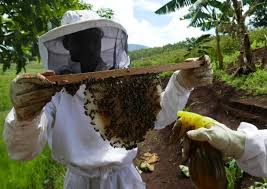
Maa ngi gis photo bi benn waay bu yor benn affaire bu am ay yamb. Mu nekk loo xam ne fii lañ koy ligéeyee ay lem ak yooyu. Ñoom seen. Waa ji mu ngi sol yére bu weex nekk ci benn àll.